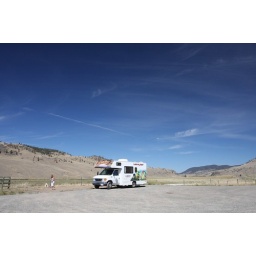
we waren de enigen die van Kamloops naar Merrit reden over Highway 5a. Vandaag door richting Hope.